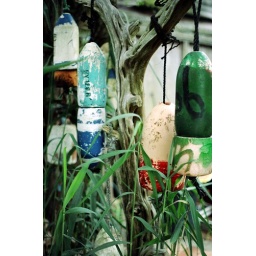
boat things in tree